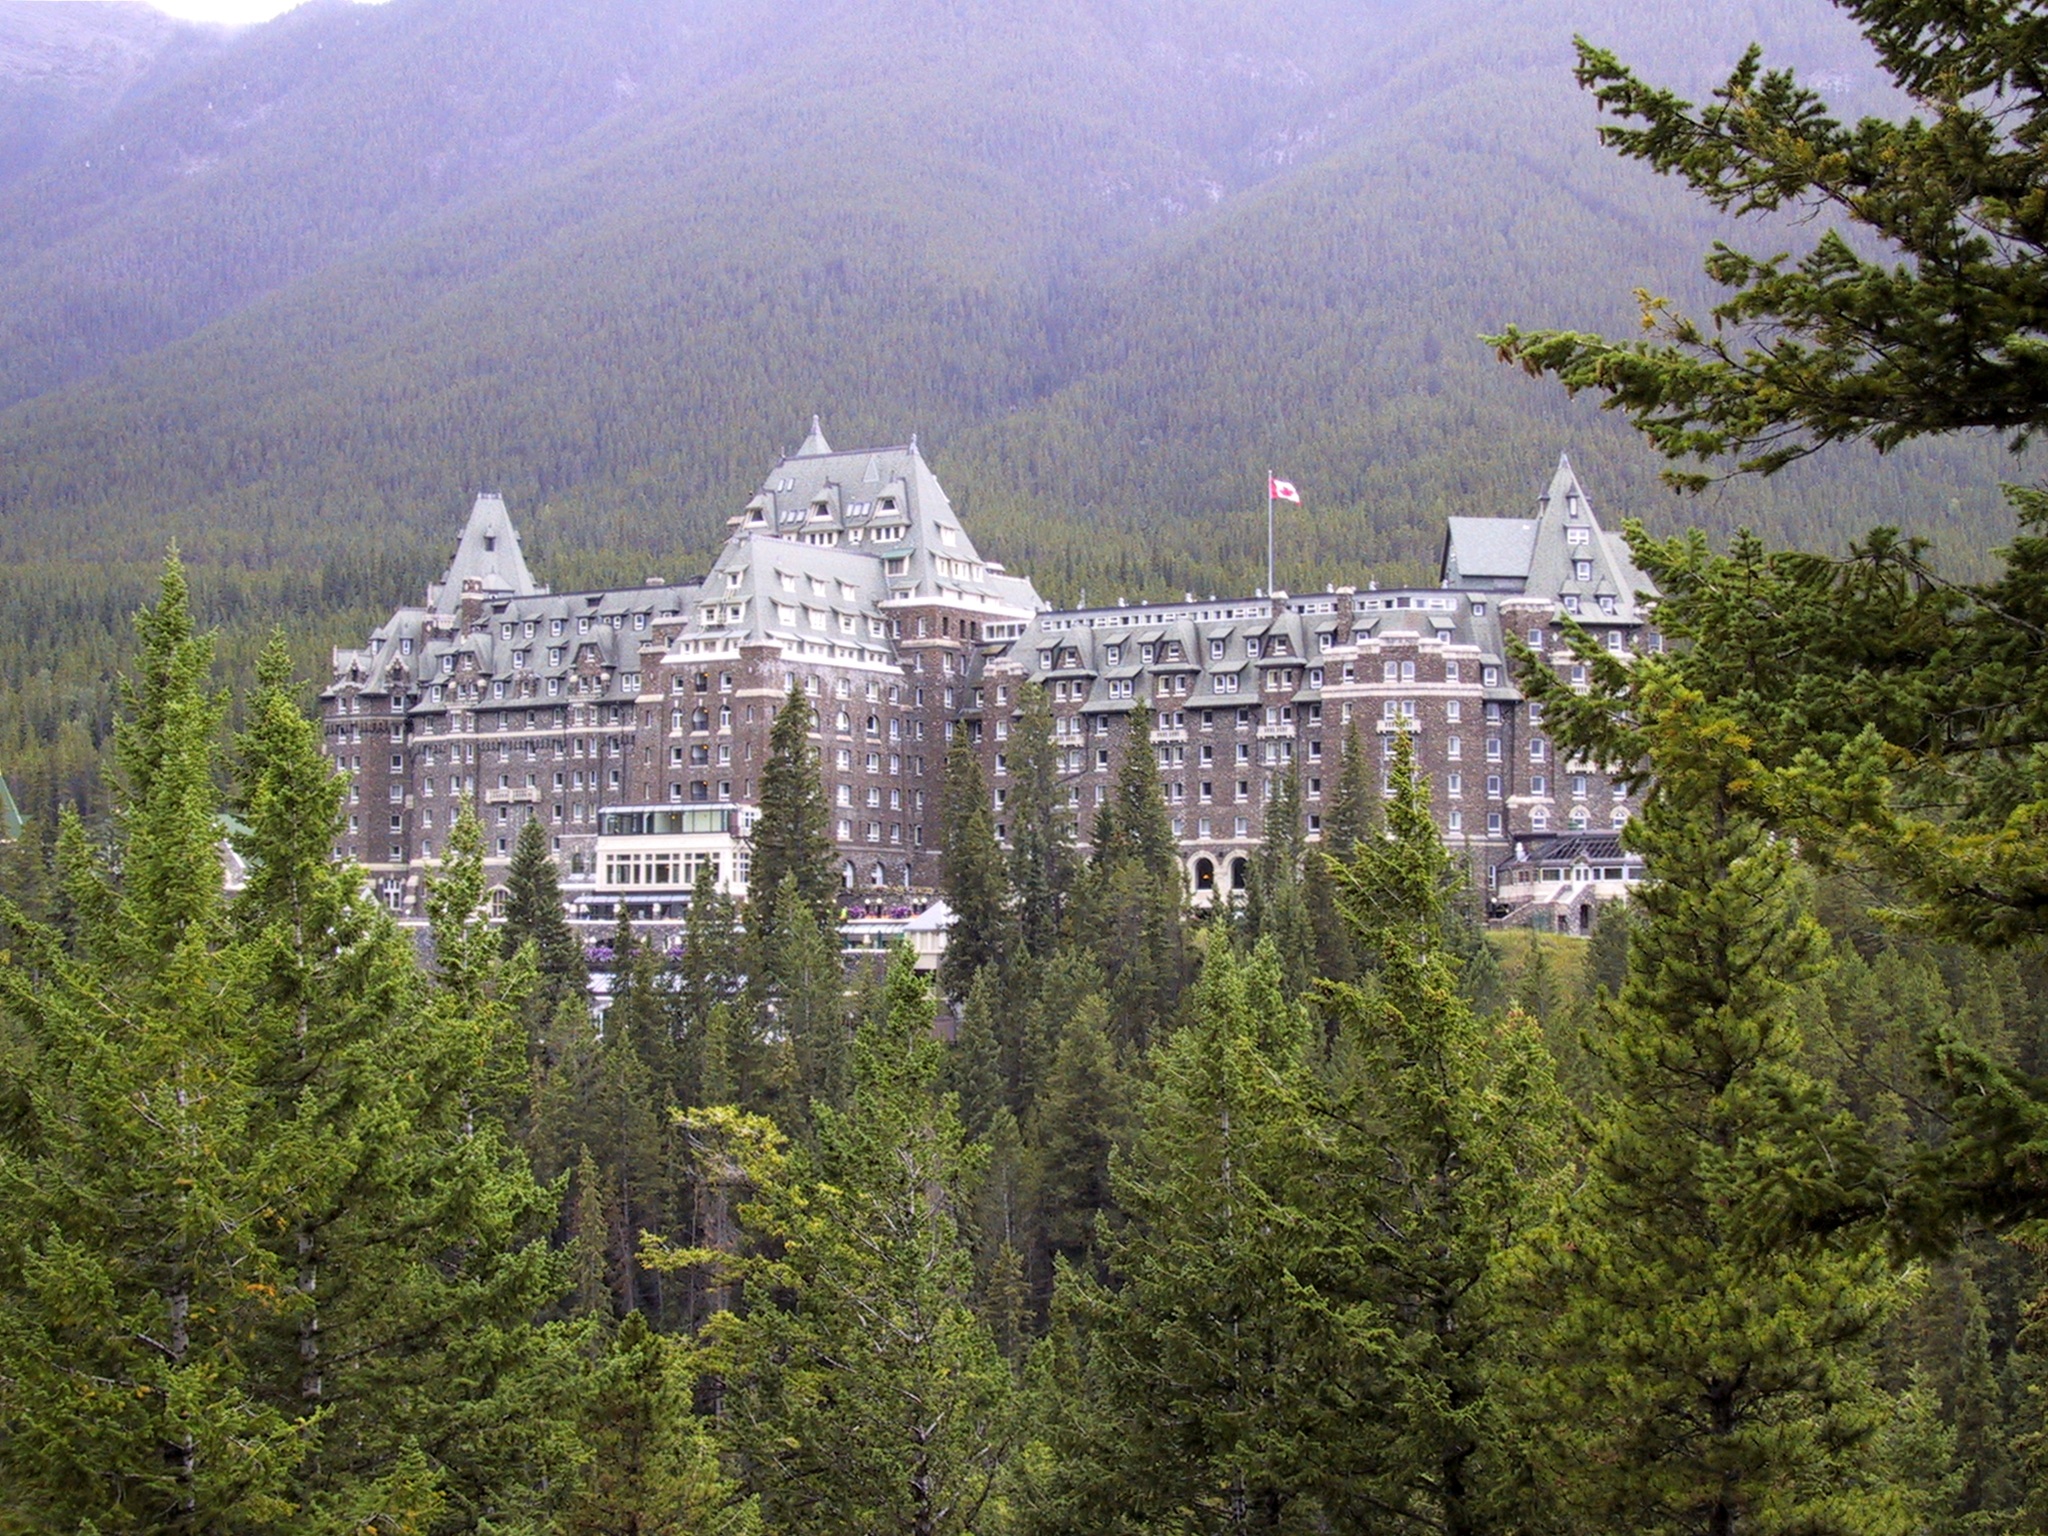
tree, mountain, mountain range, travel, landmark, historic, luxury, hotel, resort, canada, monastery, springs, alberta, banff, ecosystem, destination, biome, mountainous landforms